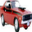
Label: automobile